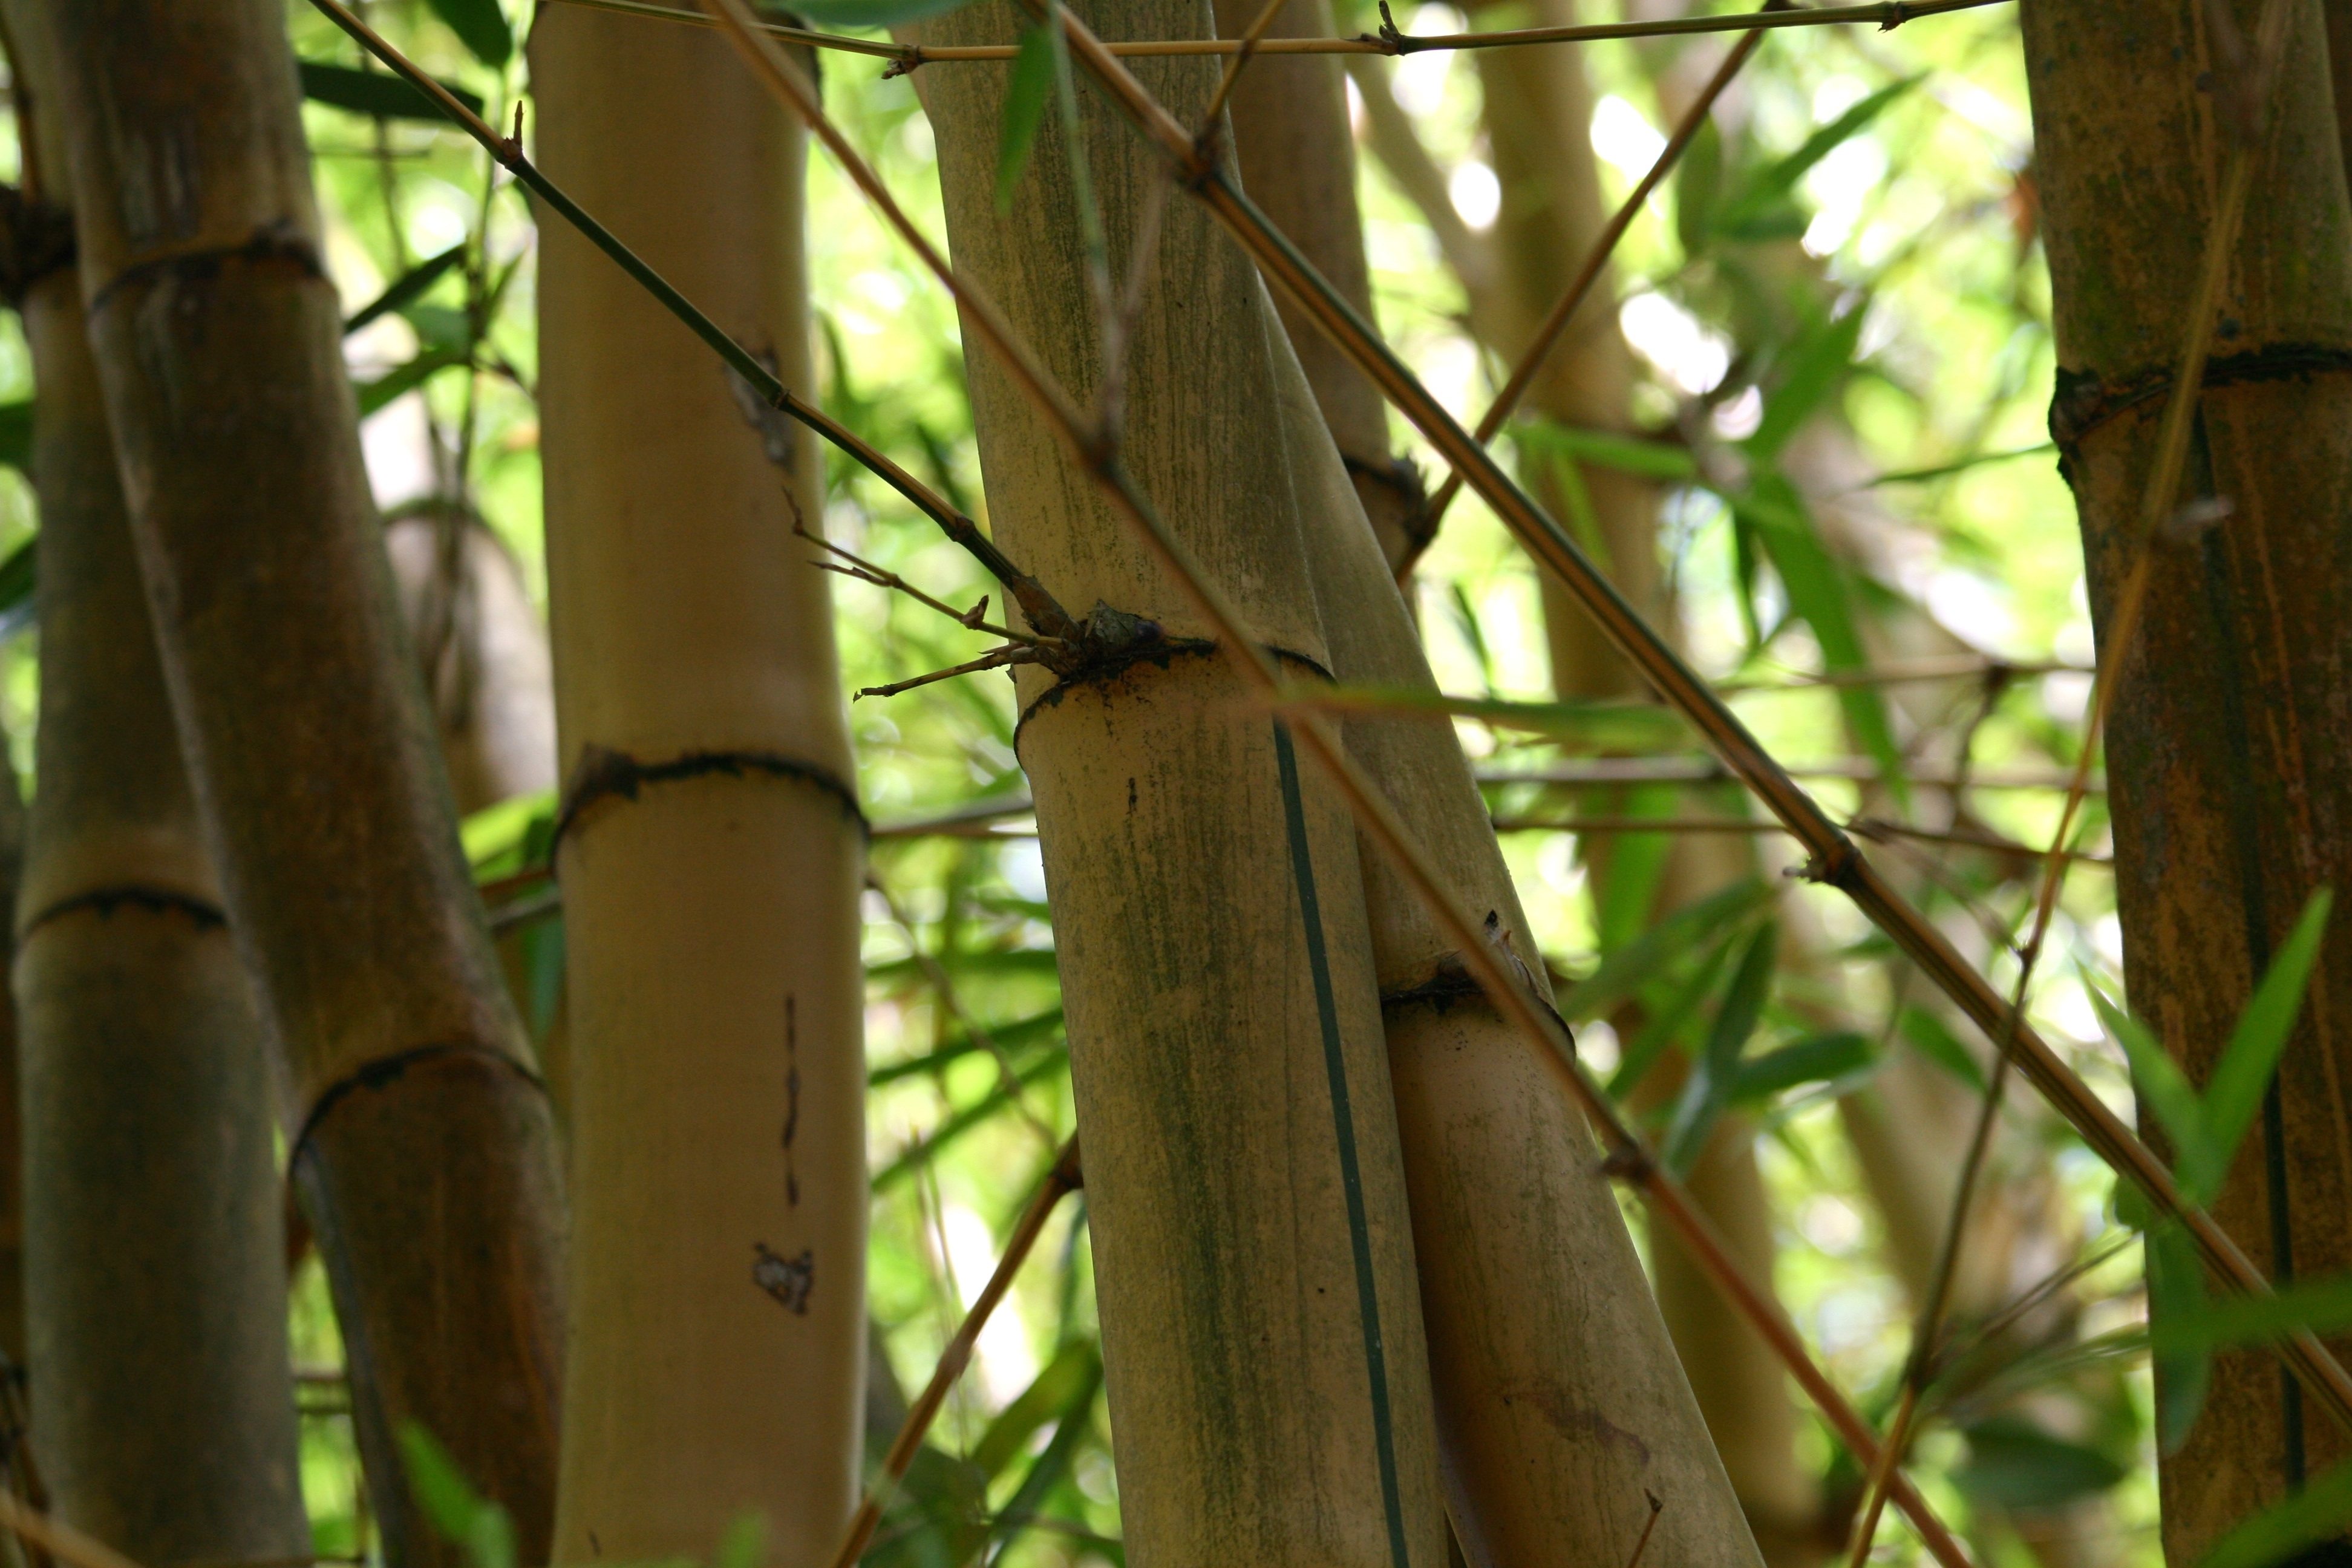
tree, nature, forest, branch, sunlight, leaf, flower, trunk, wildlife, foliage, green, jungle, natural, botany, garden, botanical, fauna, zen, plants, twig, rainforest, habitat, bamboo, natural environment, plant stem